Cup massage

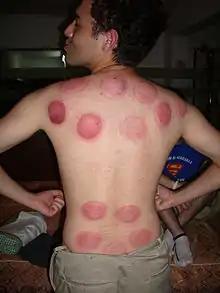
Man showing skin marks after cup massage.

Cup massage is a type of massage based on the local impact on human body with rarefied air. This method of therapy through the use of decreased pressure is a type of vacuum therapy, widely used nowadays for treating a variety of human diseases.